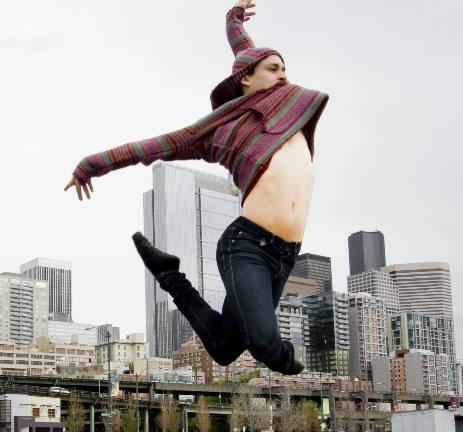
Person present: Yes